The Rain People

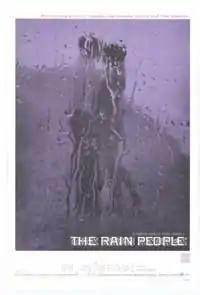
Theatrical release poster

The Rain People is a 1969 American road drama film written and directed by Francis Ford Coppola, and starring Shirley Knight, James Caan and Robert Duvall. The film centers on a middle-class housewife (Knight), who runs away from her husband after learning she is pregnant.